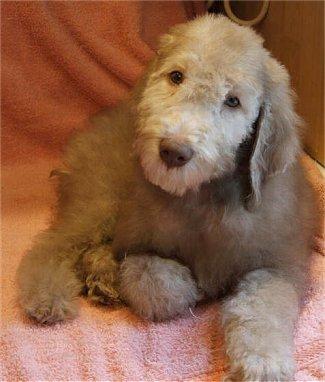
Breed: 214-n000033-Bedlington_terrier